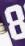
Number: 8